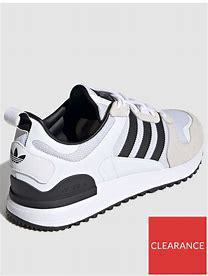
Brand: Adidas
Model: ZX 700 HD